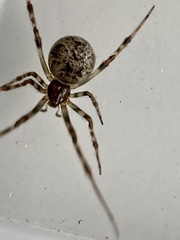
Species: Parasteatoda_tepidariorum